Miss Major Griffin-Gracy

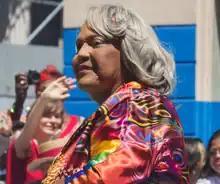
Miss Major at San Francisco Pride in 2014

Miss Major Griffin-Gracy (born October 25, 1946), often referred to as Miss Major, is an American author, activist, and community organizer for transgender rights. She has participated in activism and community organizing for a range of causes, and served as the first executive director for the Transgender Gender Variant Intersex Justice Project.